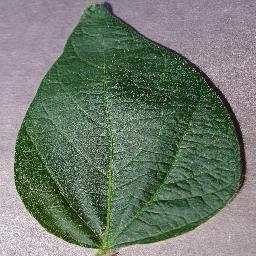
Label: Soybean___healthy